William D. Bishop Cottage Development Historic District

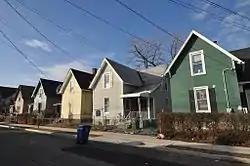
A row of cottages on Cottage Place

The William D. Bishop Cottage Development Historic District, also known as the Cottage Park Historic District, encompasses a historic planned working-class residential community in the South End of Bridgeport, Connecticut. The district most prominently includes 35 -story wood-frame cottages with Carpenter Gothic styling, developed in 1880 and 1881 by the Bishop Realty Company and probably designed by Palliser, Palliser & Company. It was one of the first such planned developments in the city, and was listed on the National Register of Historic Places in 1982.